PIK-26

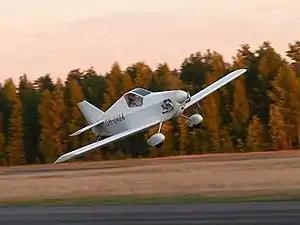
PIK-26 Mini-Sytky and Pilot/Builder Janne Laurinen.

PIK-26 Mini-Sytky is a low-wing monoplane, conventional landing gear aircraft. Designed by the Finnish aircraft designer Kai Mellen. Its high performance allows it to cruise at 173 km/h while burning 7 litres/hour.